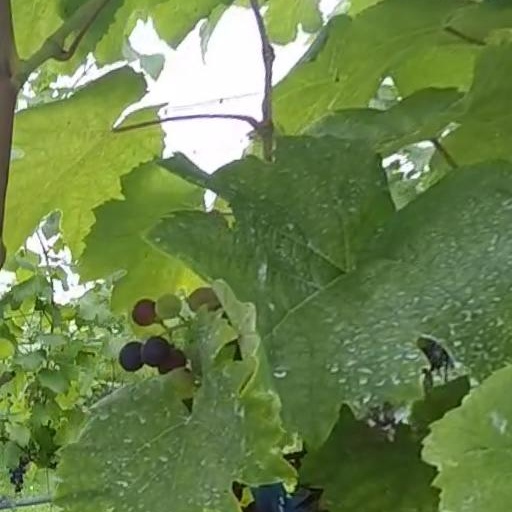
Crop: grape